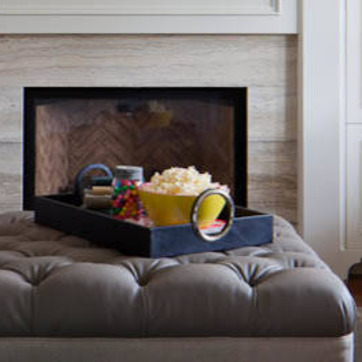
Material: food